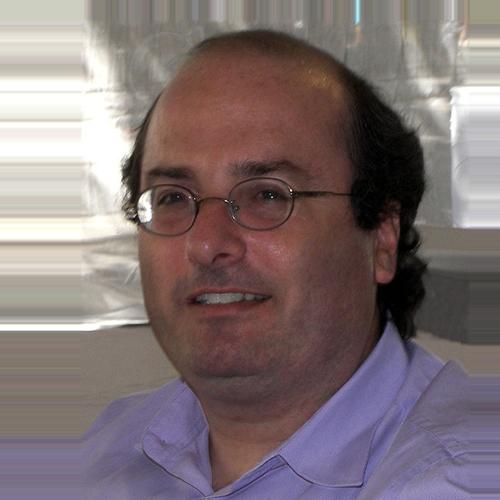
Age: 42